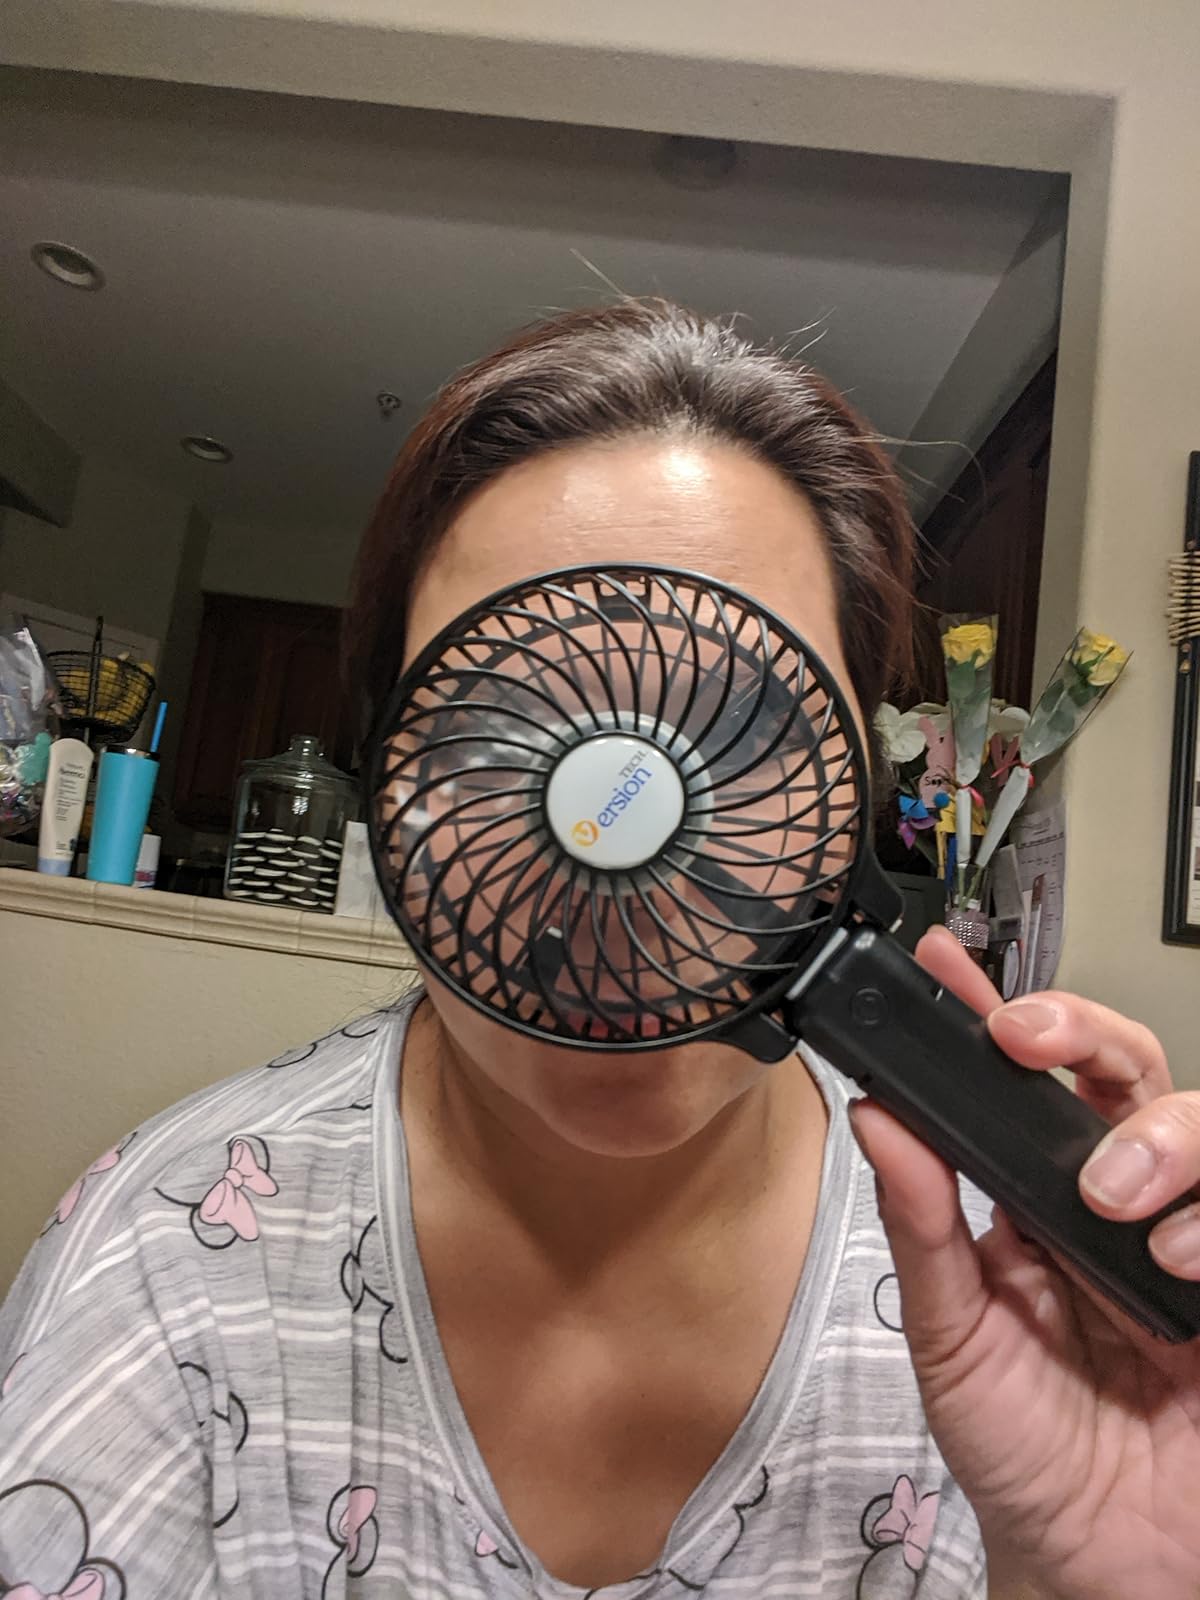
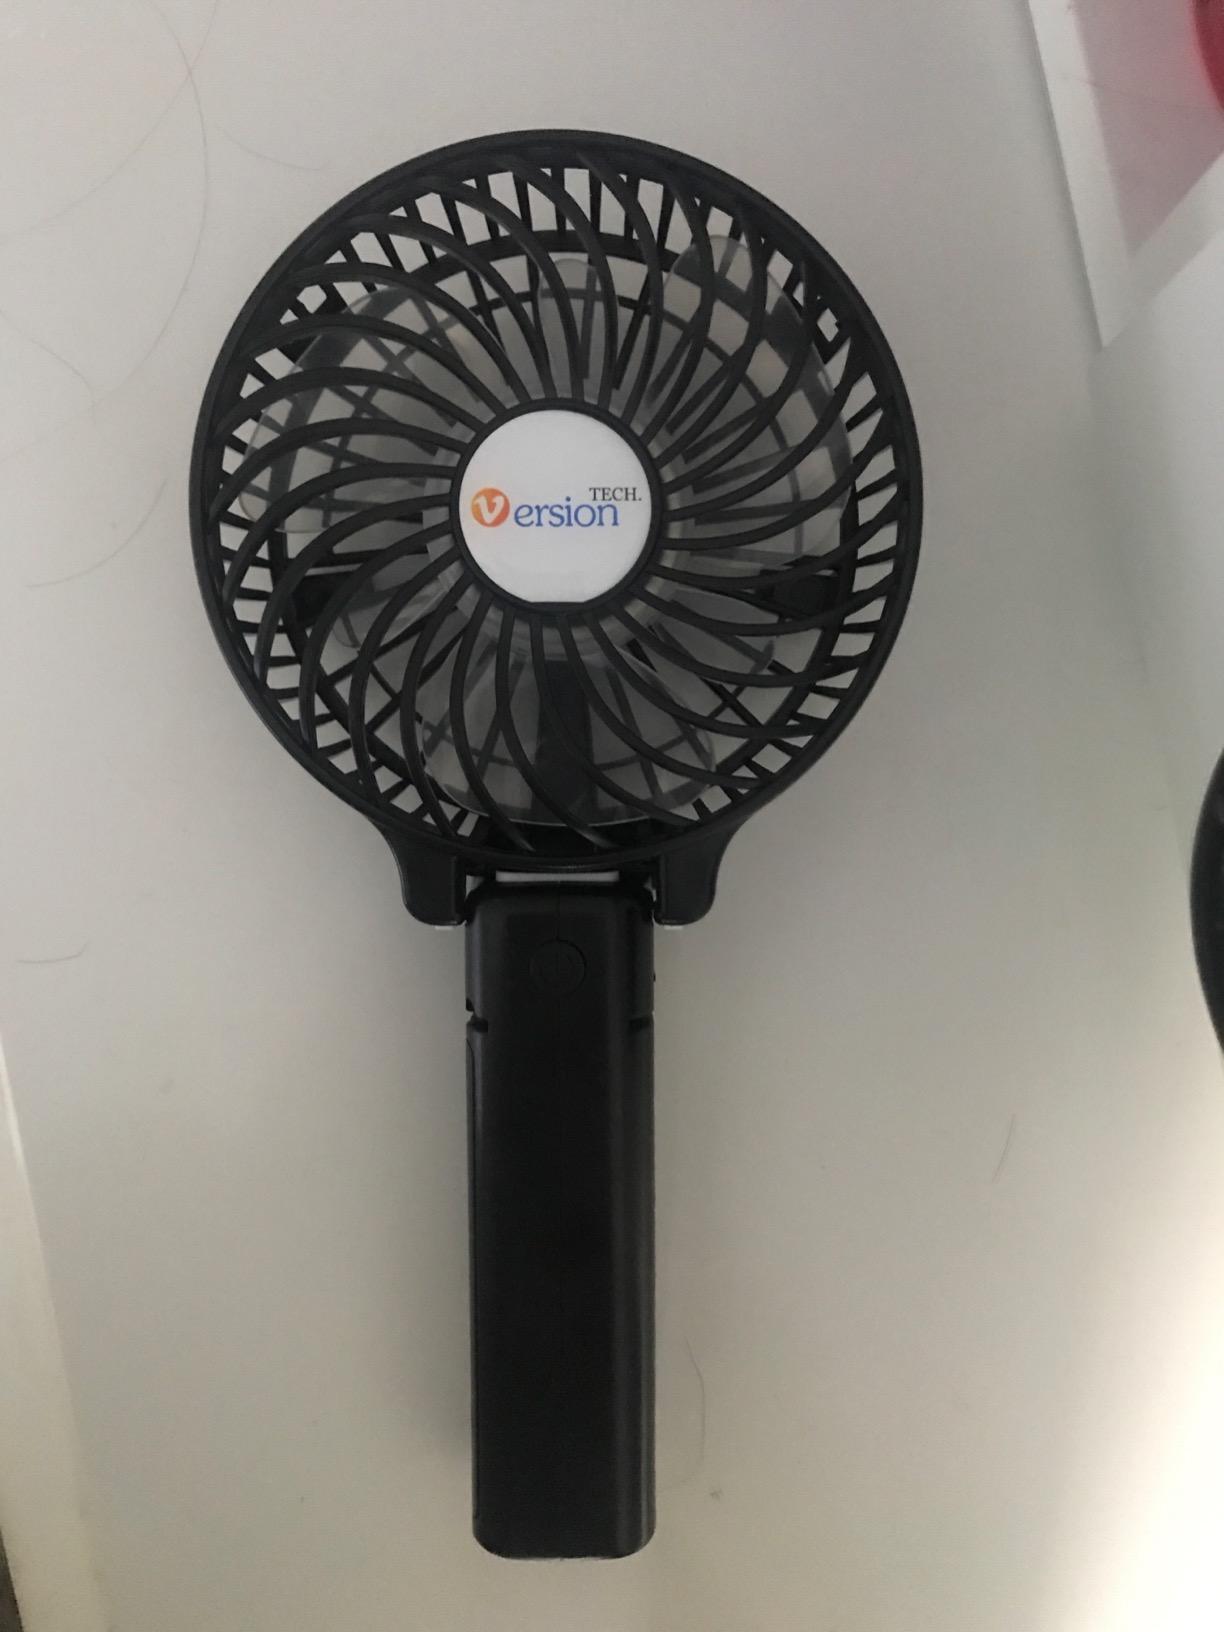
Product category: fan
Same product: yes